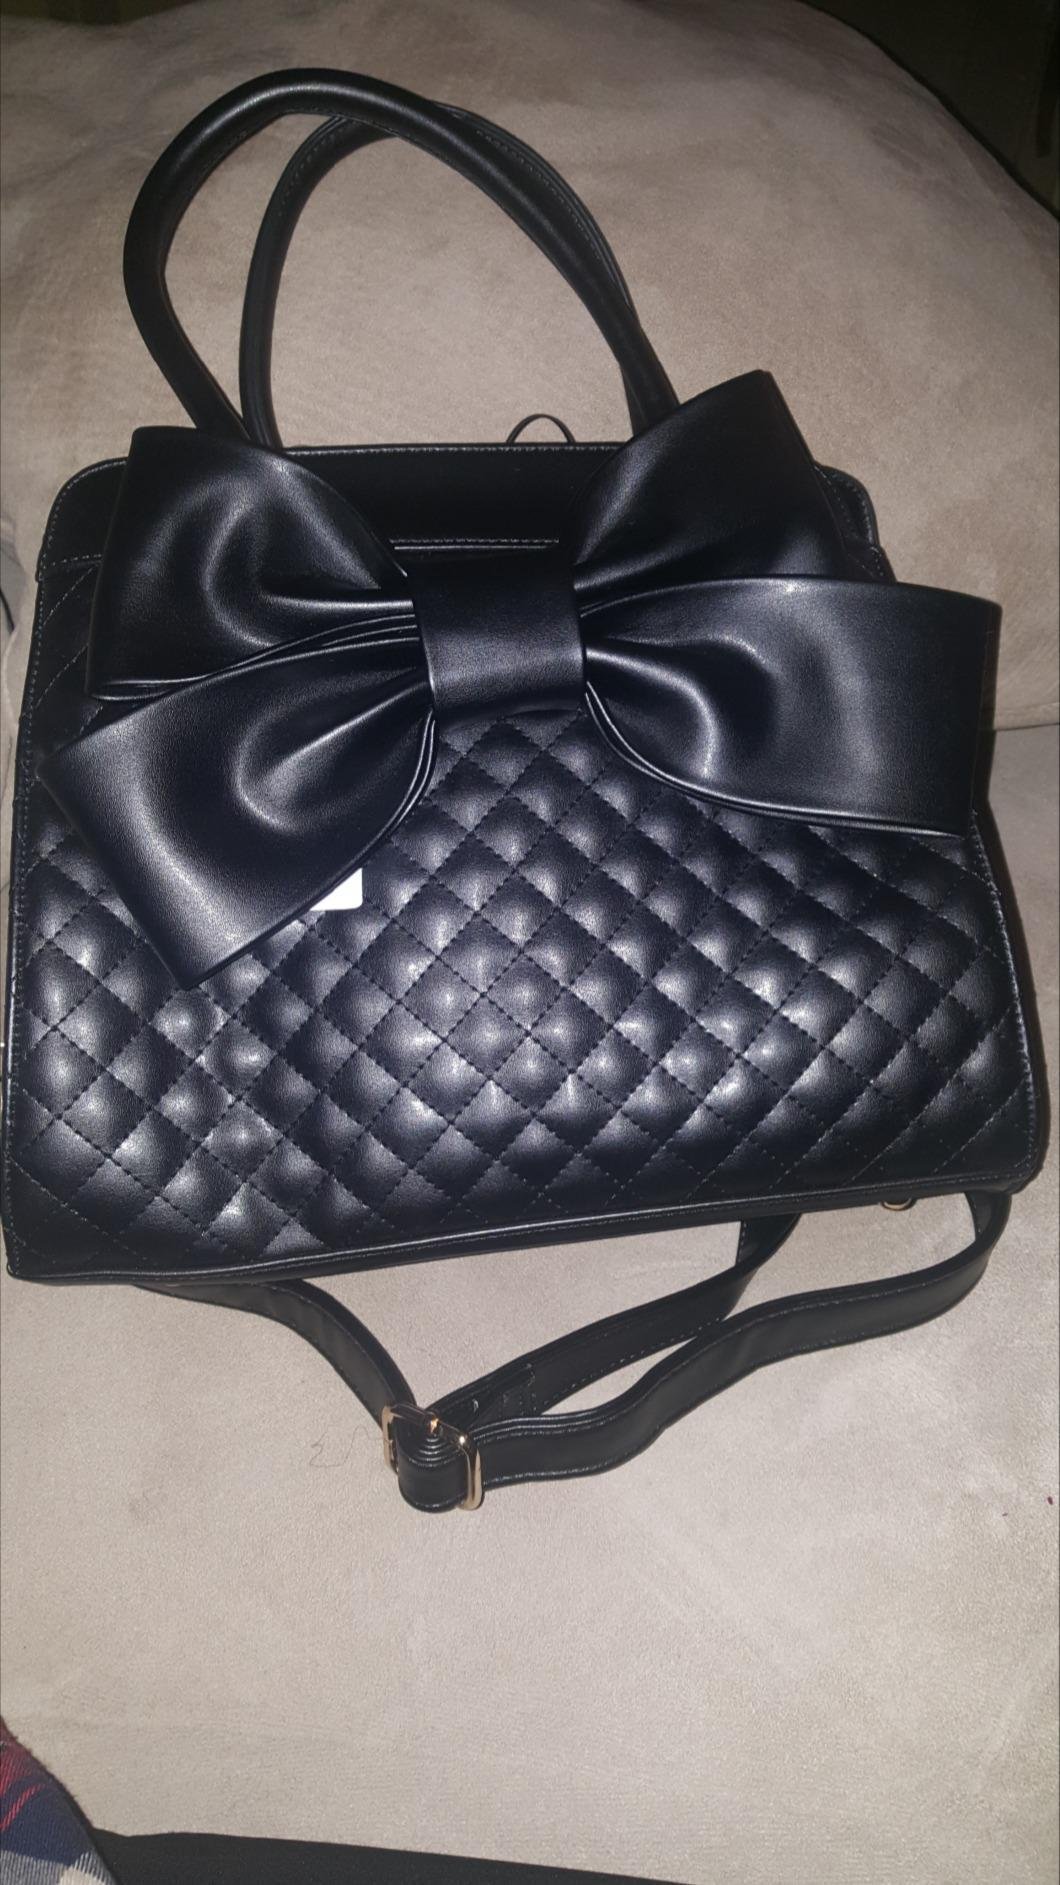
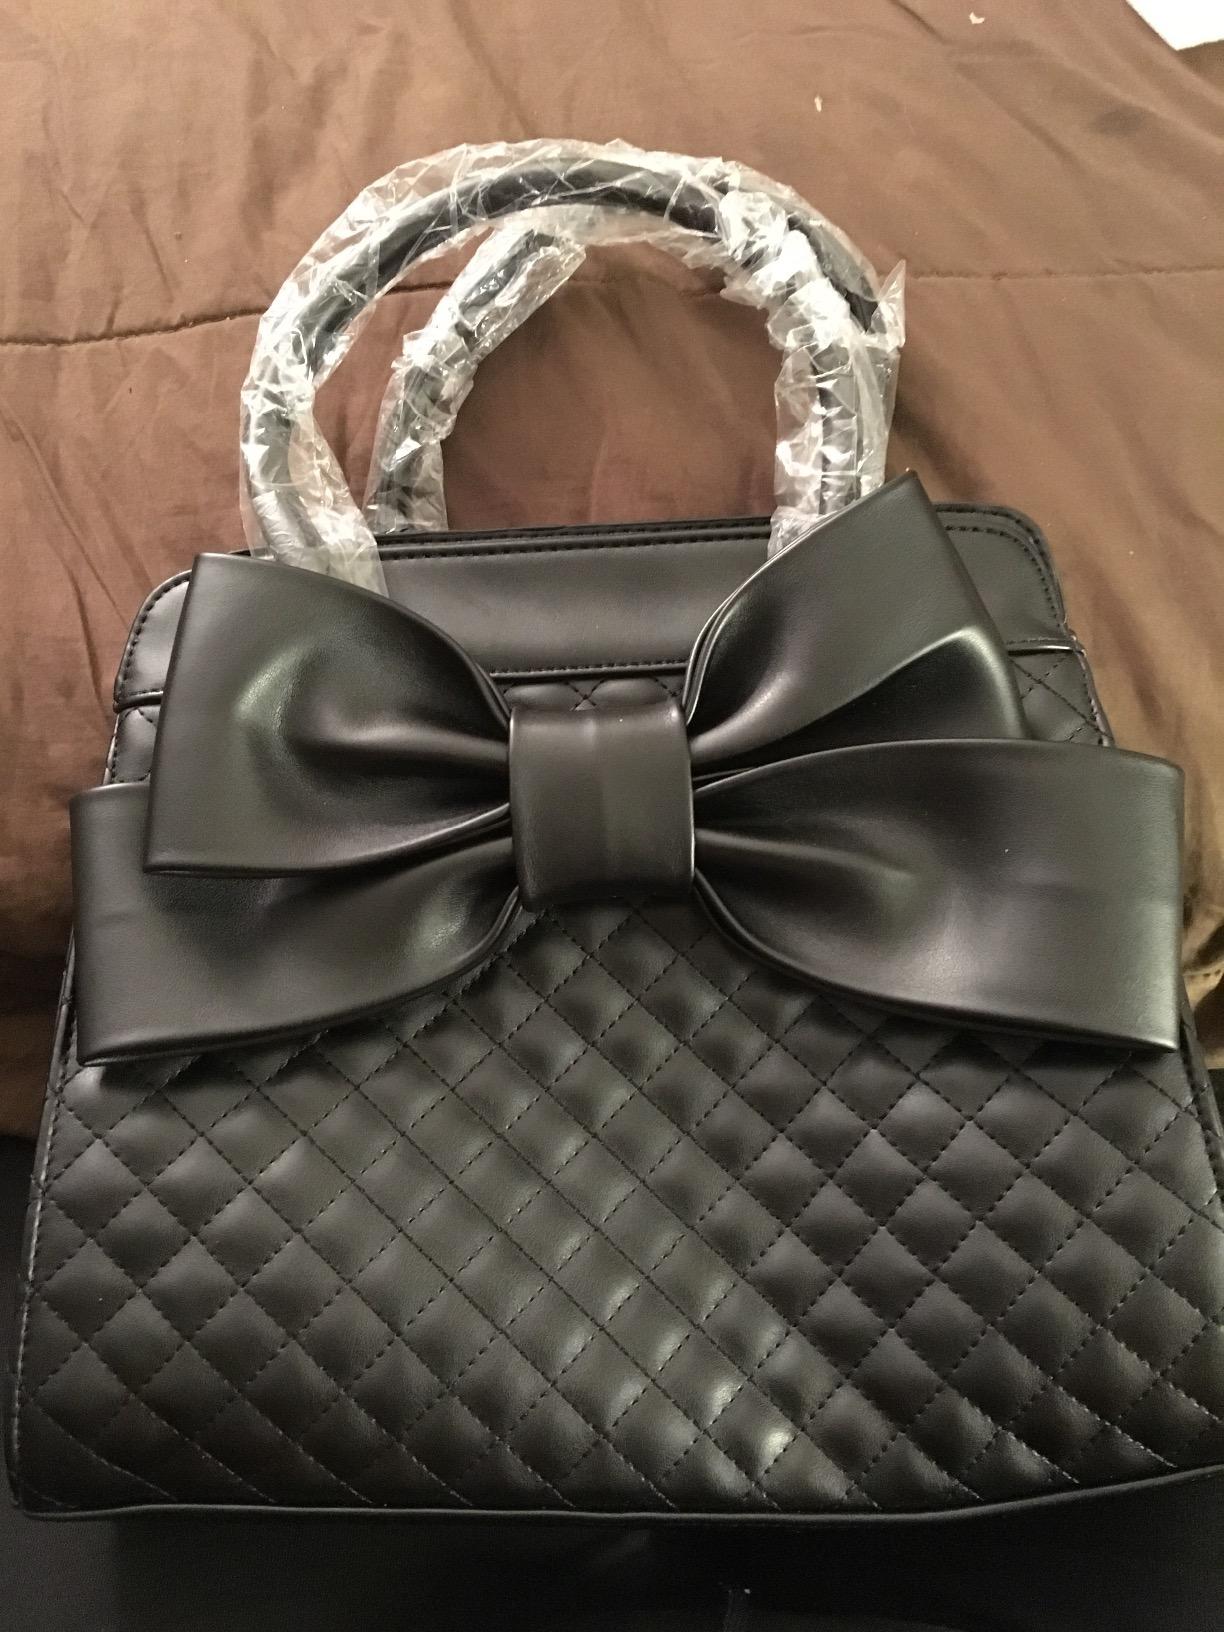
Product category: accessories_handbag
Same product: yes